Insect collecting

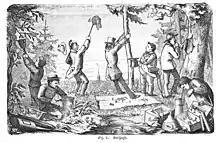
1877 illustration showing a variety of collection techniques

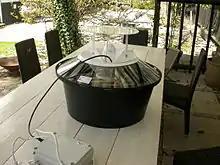
A Robinson light trap for collecting moths

Insects may be passively caught using traps such as funnels, pitfall traps, bottle traps, malaise traps, or flight interception traps, some of which are baited with small bits of sweet foods (such as honey). Entomologists collecting nocturnal insects (especially moths) during faunistic survey studies might utilize ultraviolet light traps such as the Robinson trap. Aspirators, sometimes called "pooters", suck up insects too small or delicate to handle with fingers.